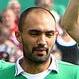
Age: 27